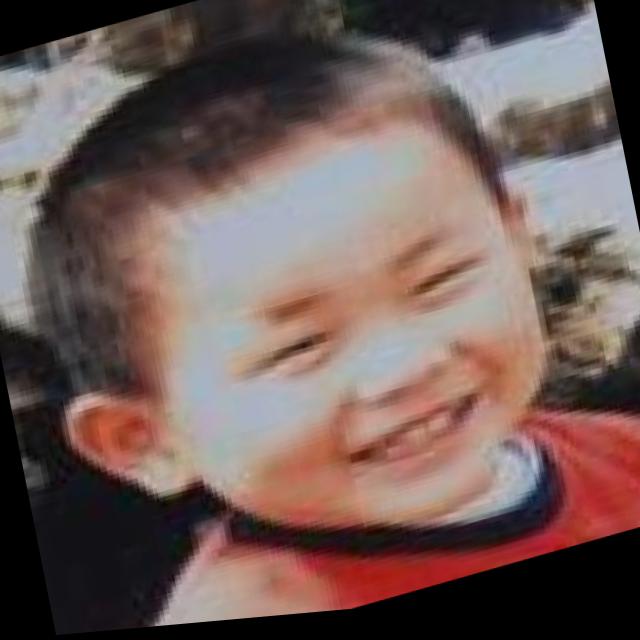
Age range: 0-12